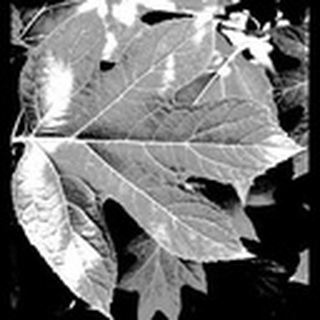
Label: healthy_cotton